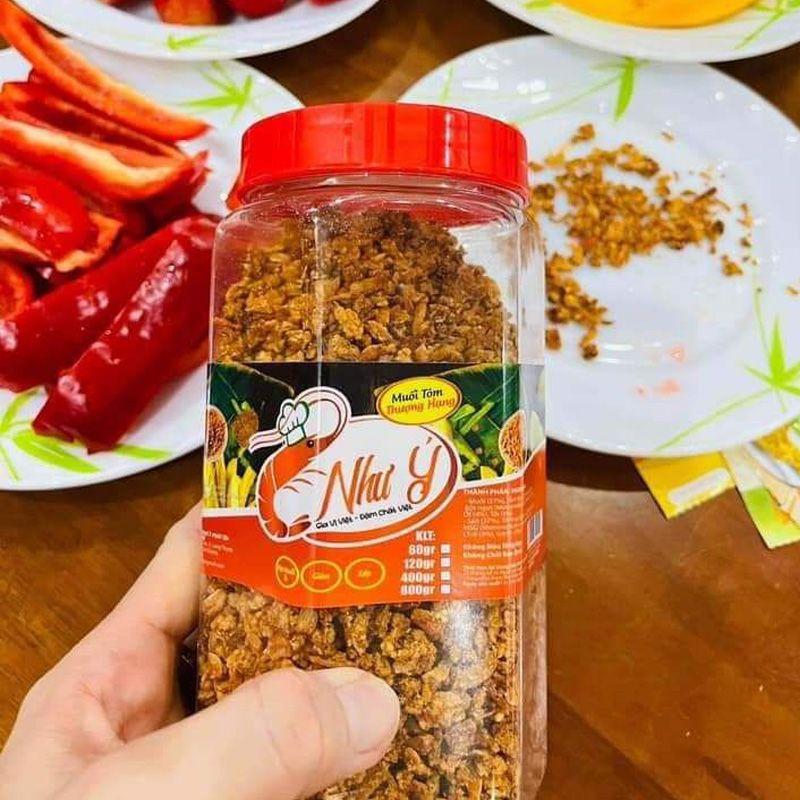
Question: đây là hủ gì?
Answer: một hũ muối tôm